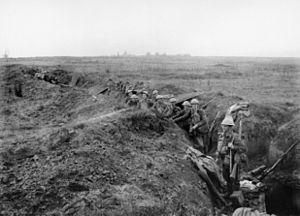
La ligne principale de l'objectif final dans l'attaque australienne sur la ferme et le Le Verguier d'ascension. Cette photographie, prise le matin de l'attaque, montre une section du système d'avant-poste de Hindenburg en possession de 13ème et les 14èmes bataillons, qui avaient été suivants à la suite de l'anticipé afin de succéder, avec des bataillons de la 4ème Division, la ligne de front dont la ligne de Hindenburg de force était stomed 29 septembre 1918. La ferme d'ascension peut être vue sur l'horizon. Identifié, avant au dos